Malombra (1942 film)

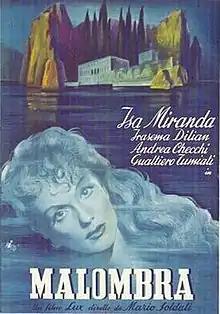

Malombra is a 1942 Italian drama film directed by Mario Soldati and starring Isa Miranda, Andrea Checchi and Irasema Dilián. It is based on the novel "Malombra" by Antonio Fogazzaro, which had previously been adapted into a 1917 silent film of the same title. It was made at Cinecittà with sets designed by Gino Brosio. It was produced by Riccardo Gualino's Lux Film. It belongs to the movies of the calligrafismo style.